Los Angeles Herald Examiner

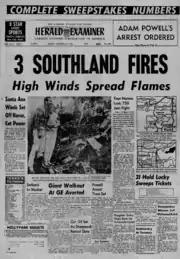
Cover of "Los Angeles Herald Examiner" (14 October 1966)

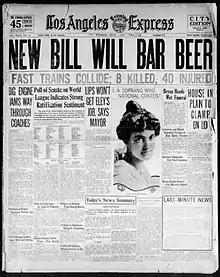
The cover of the "Los Angeles Express" detailing the start of the Wartime Prohibition Act on July 1, 1919

The Los Angeles Herald Examiner was a major Los Angeles daily newspaper, published in the afternoon from Monday to Friday and in the morning on Saturdays and Sundays. It was part of the Hearst syndicate. It was formed when the afternoon "Herald-Express" and the morning "Los Angeles Examiner", both of which were published there since the turn of the 20th century, merged in 1962.